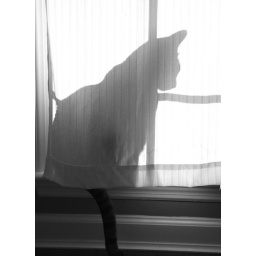
cat in window